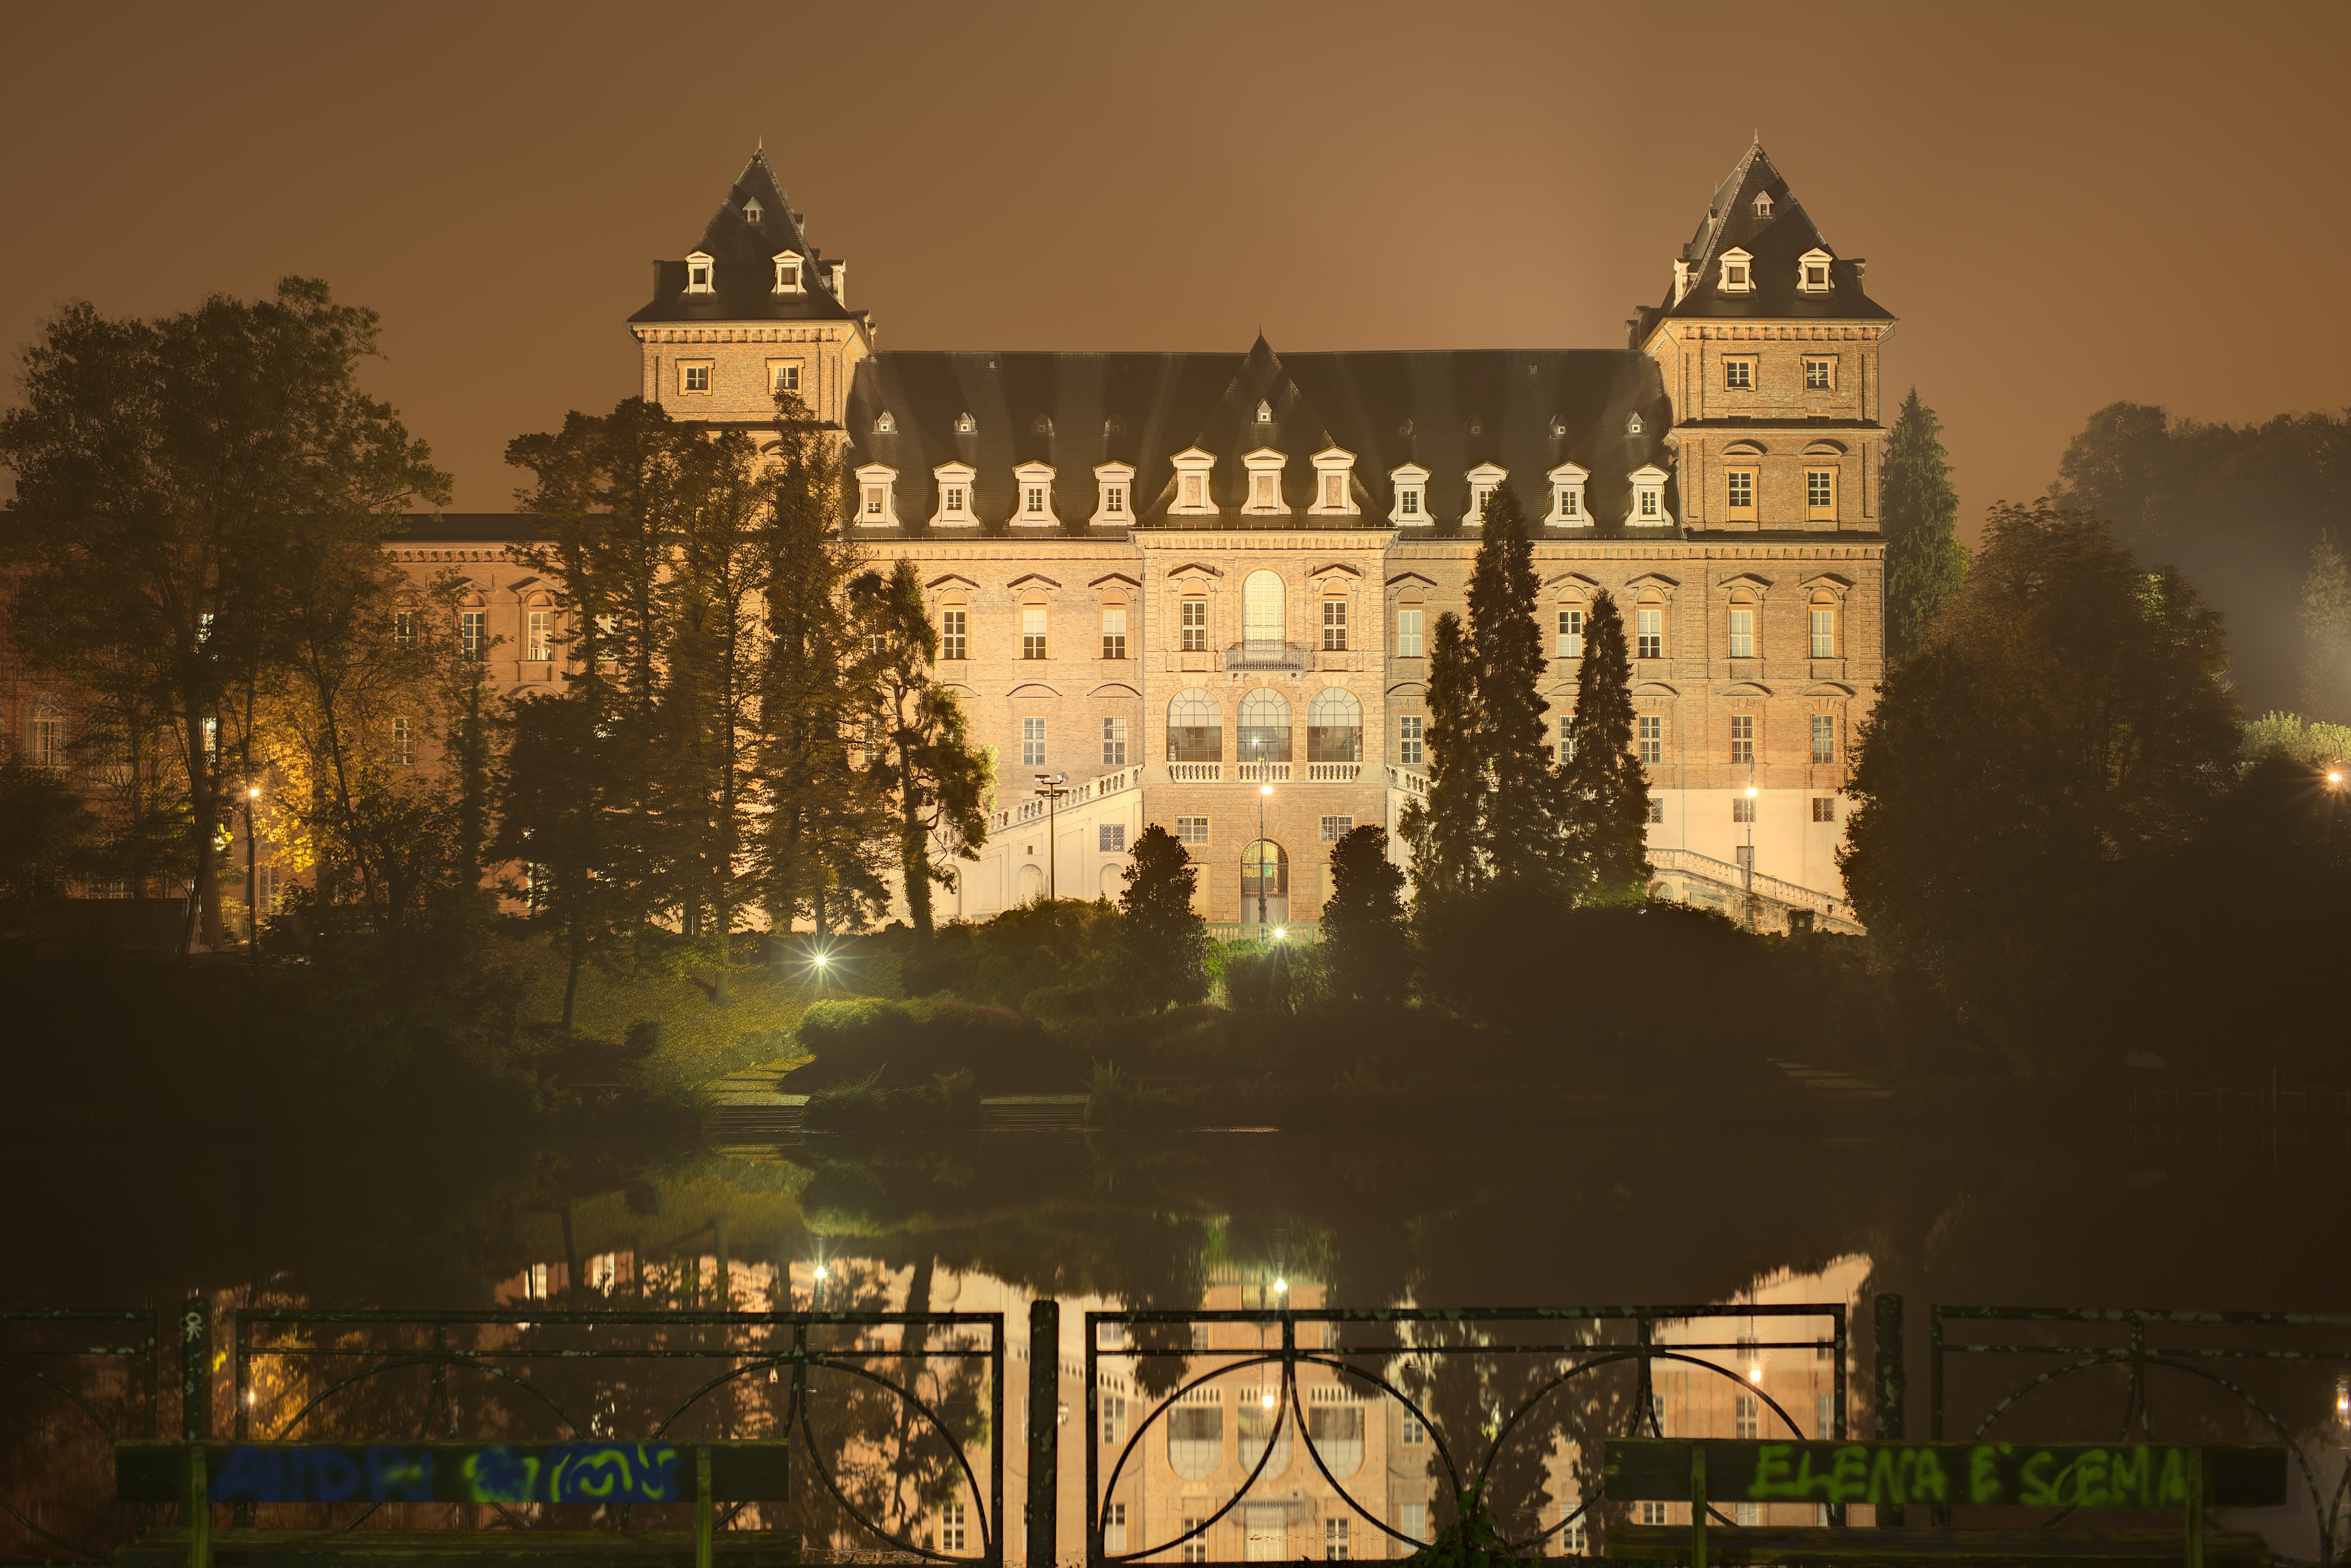
architecture, night, morning, building, chateau, palace, urban, river, cityscape, dusk, evening, reflection, castle, ancient, landmark, italy, european, piedmont, torino, turin